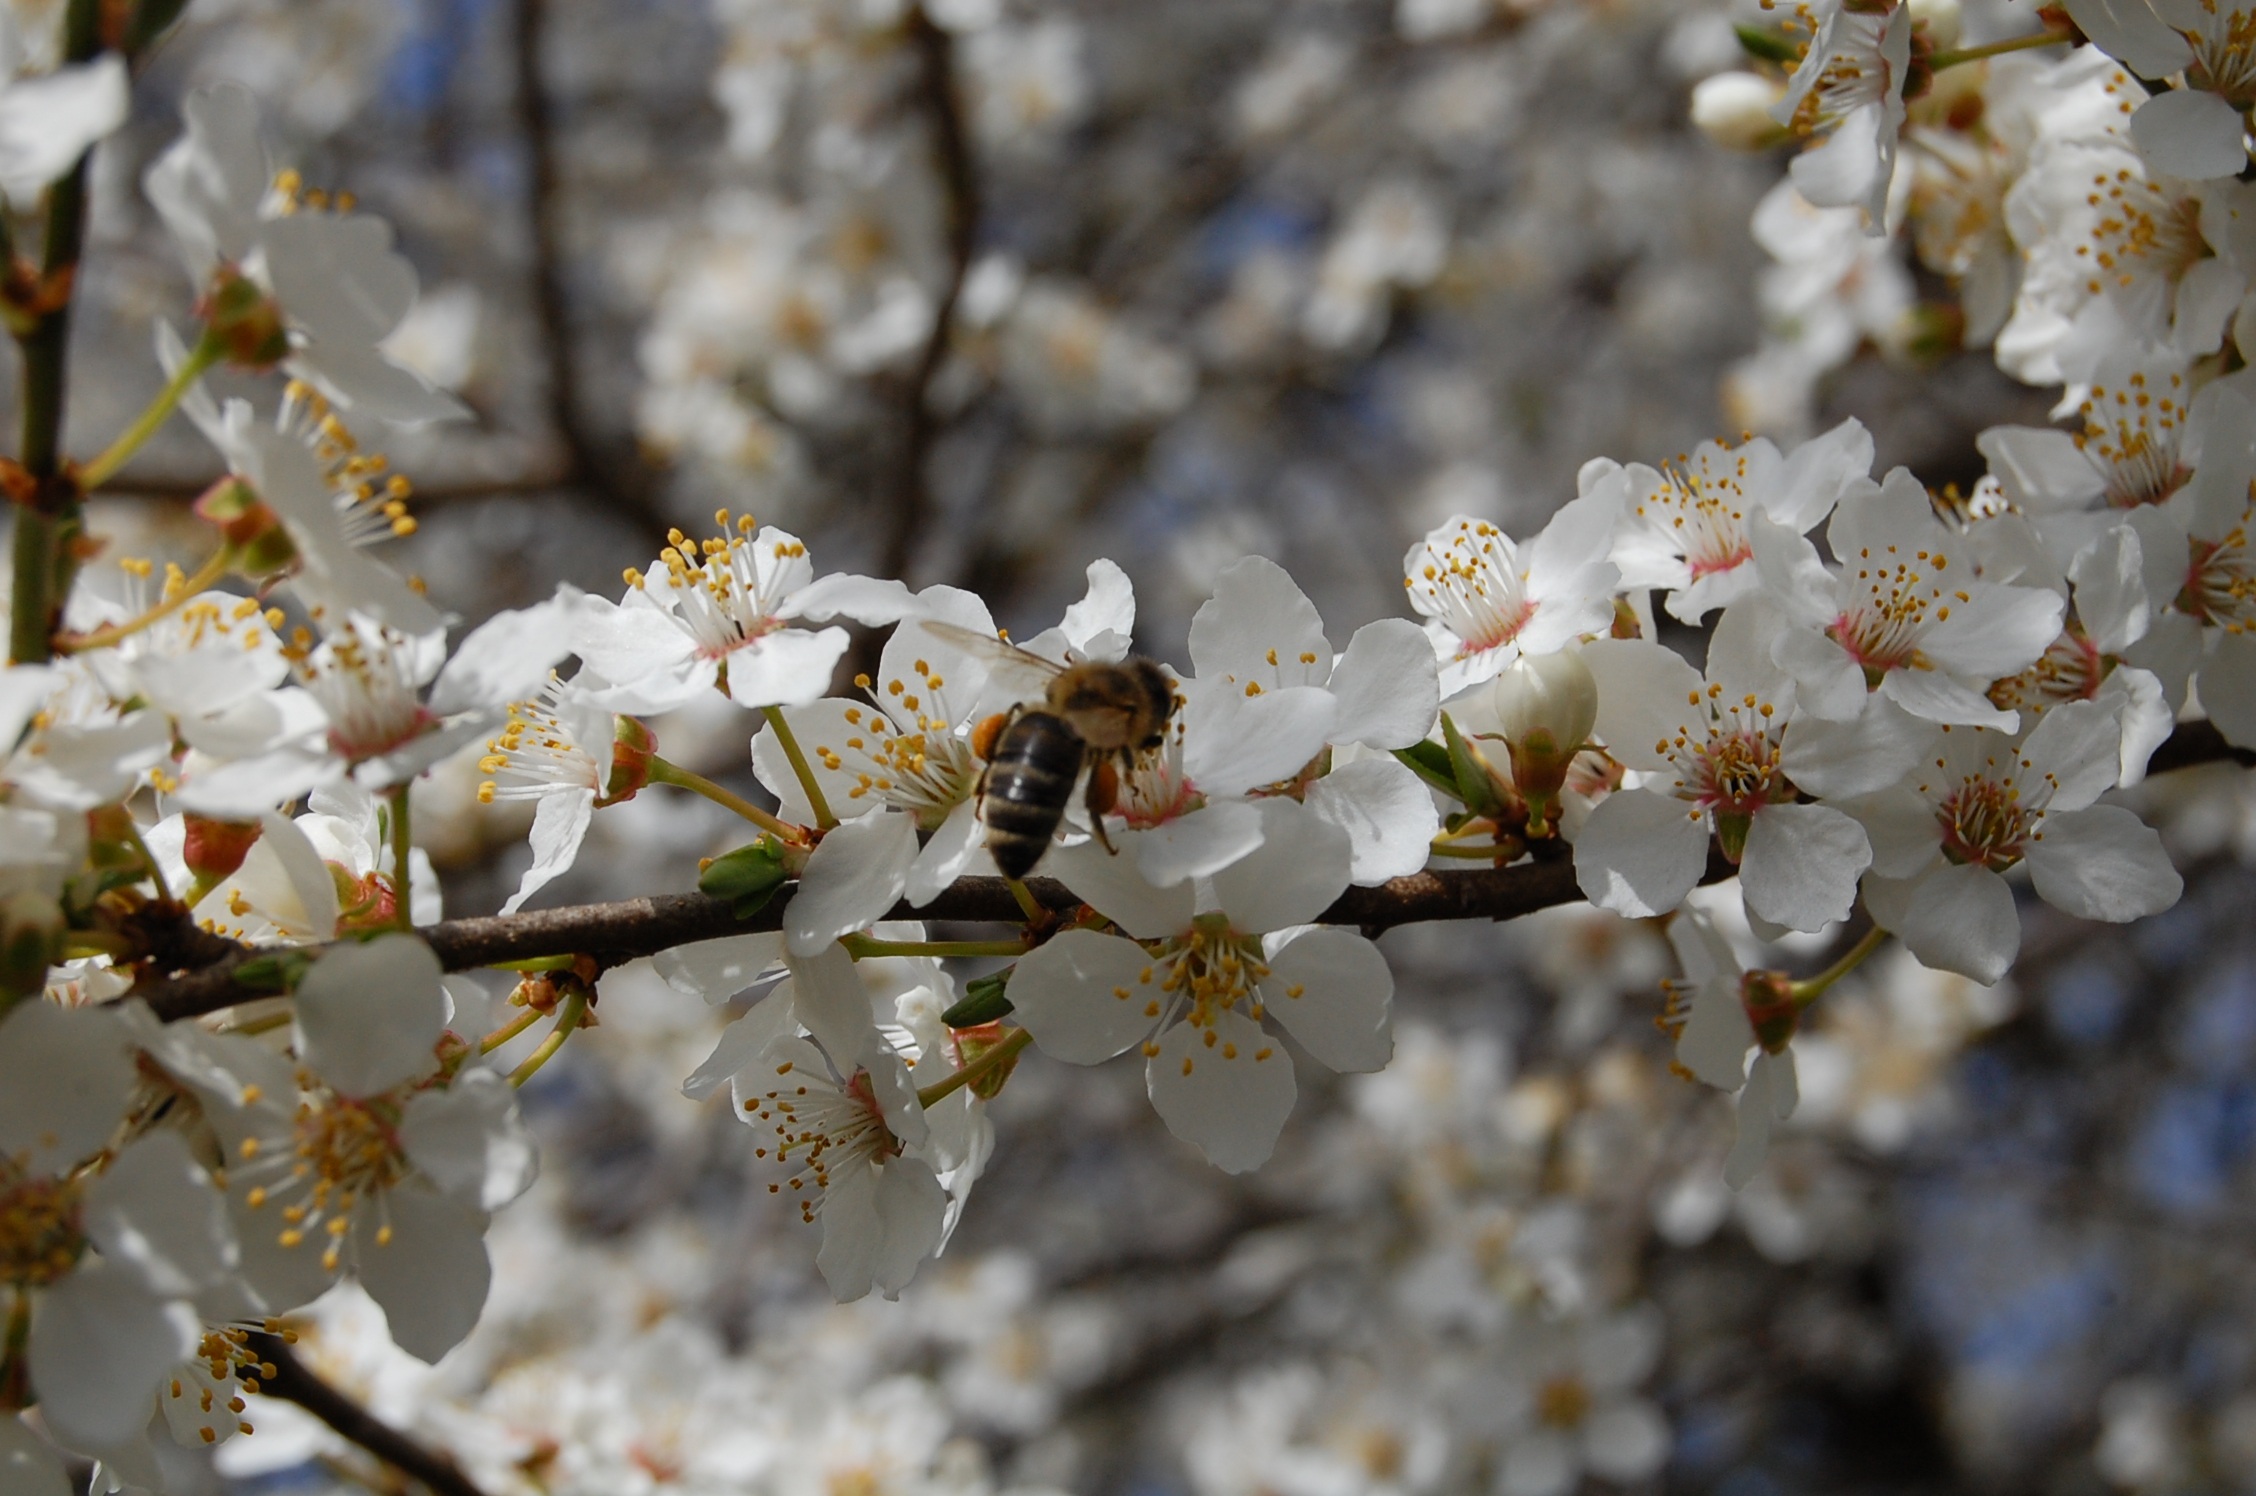
tree, branch, blossom, plant, white, fruit, flower, petal, live, pollination, young, food, spring, produce, macro, yellow, close, flora, season, cherry blossom, sprout, flowers, close up, deciduous tree, fruit tree, bee, bud, frisch, macro photography, white flowers, live new, flower bud, tree pollen